Answer in natural language. How many SideTables are visible in the scene? Choose between the following options: 1, 4, 0, 3 or 2
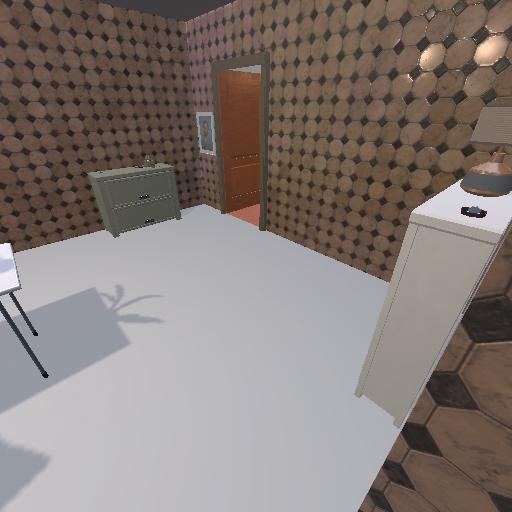
<answer>1</answer>